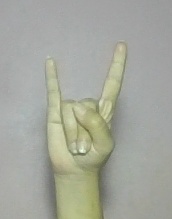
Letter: la